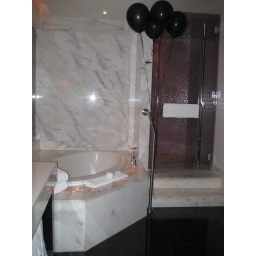
my hot pink bachelorette suite in the fantasy tower @ palms, las vegas.